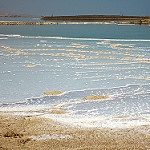
Label: sea